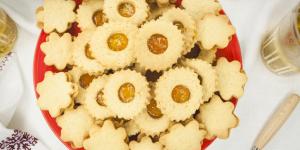
galletitas rapidas y faciles de naranja